Ada Bridge

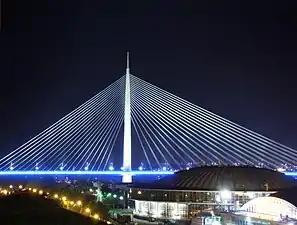
Ada Bridge

The Ada Bridge is a cable-stayed bridge over the Sava river in Belgrade, Serbia. The bridge crosses the tip of Ada Ciganlija island, connecting the municipalities of Čukarica and New Belgrade. The bridge pylon is located on the tip of the island, which has been reinforced with large amounts of concrete and has been slightly enlarged to provide stronger foundations. Construction began in 2008, and the bridge opened on 1 January 2012. Adjoining roads were completed in 2013.